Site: brandenburg
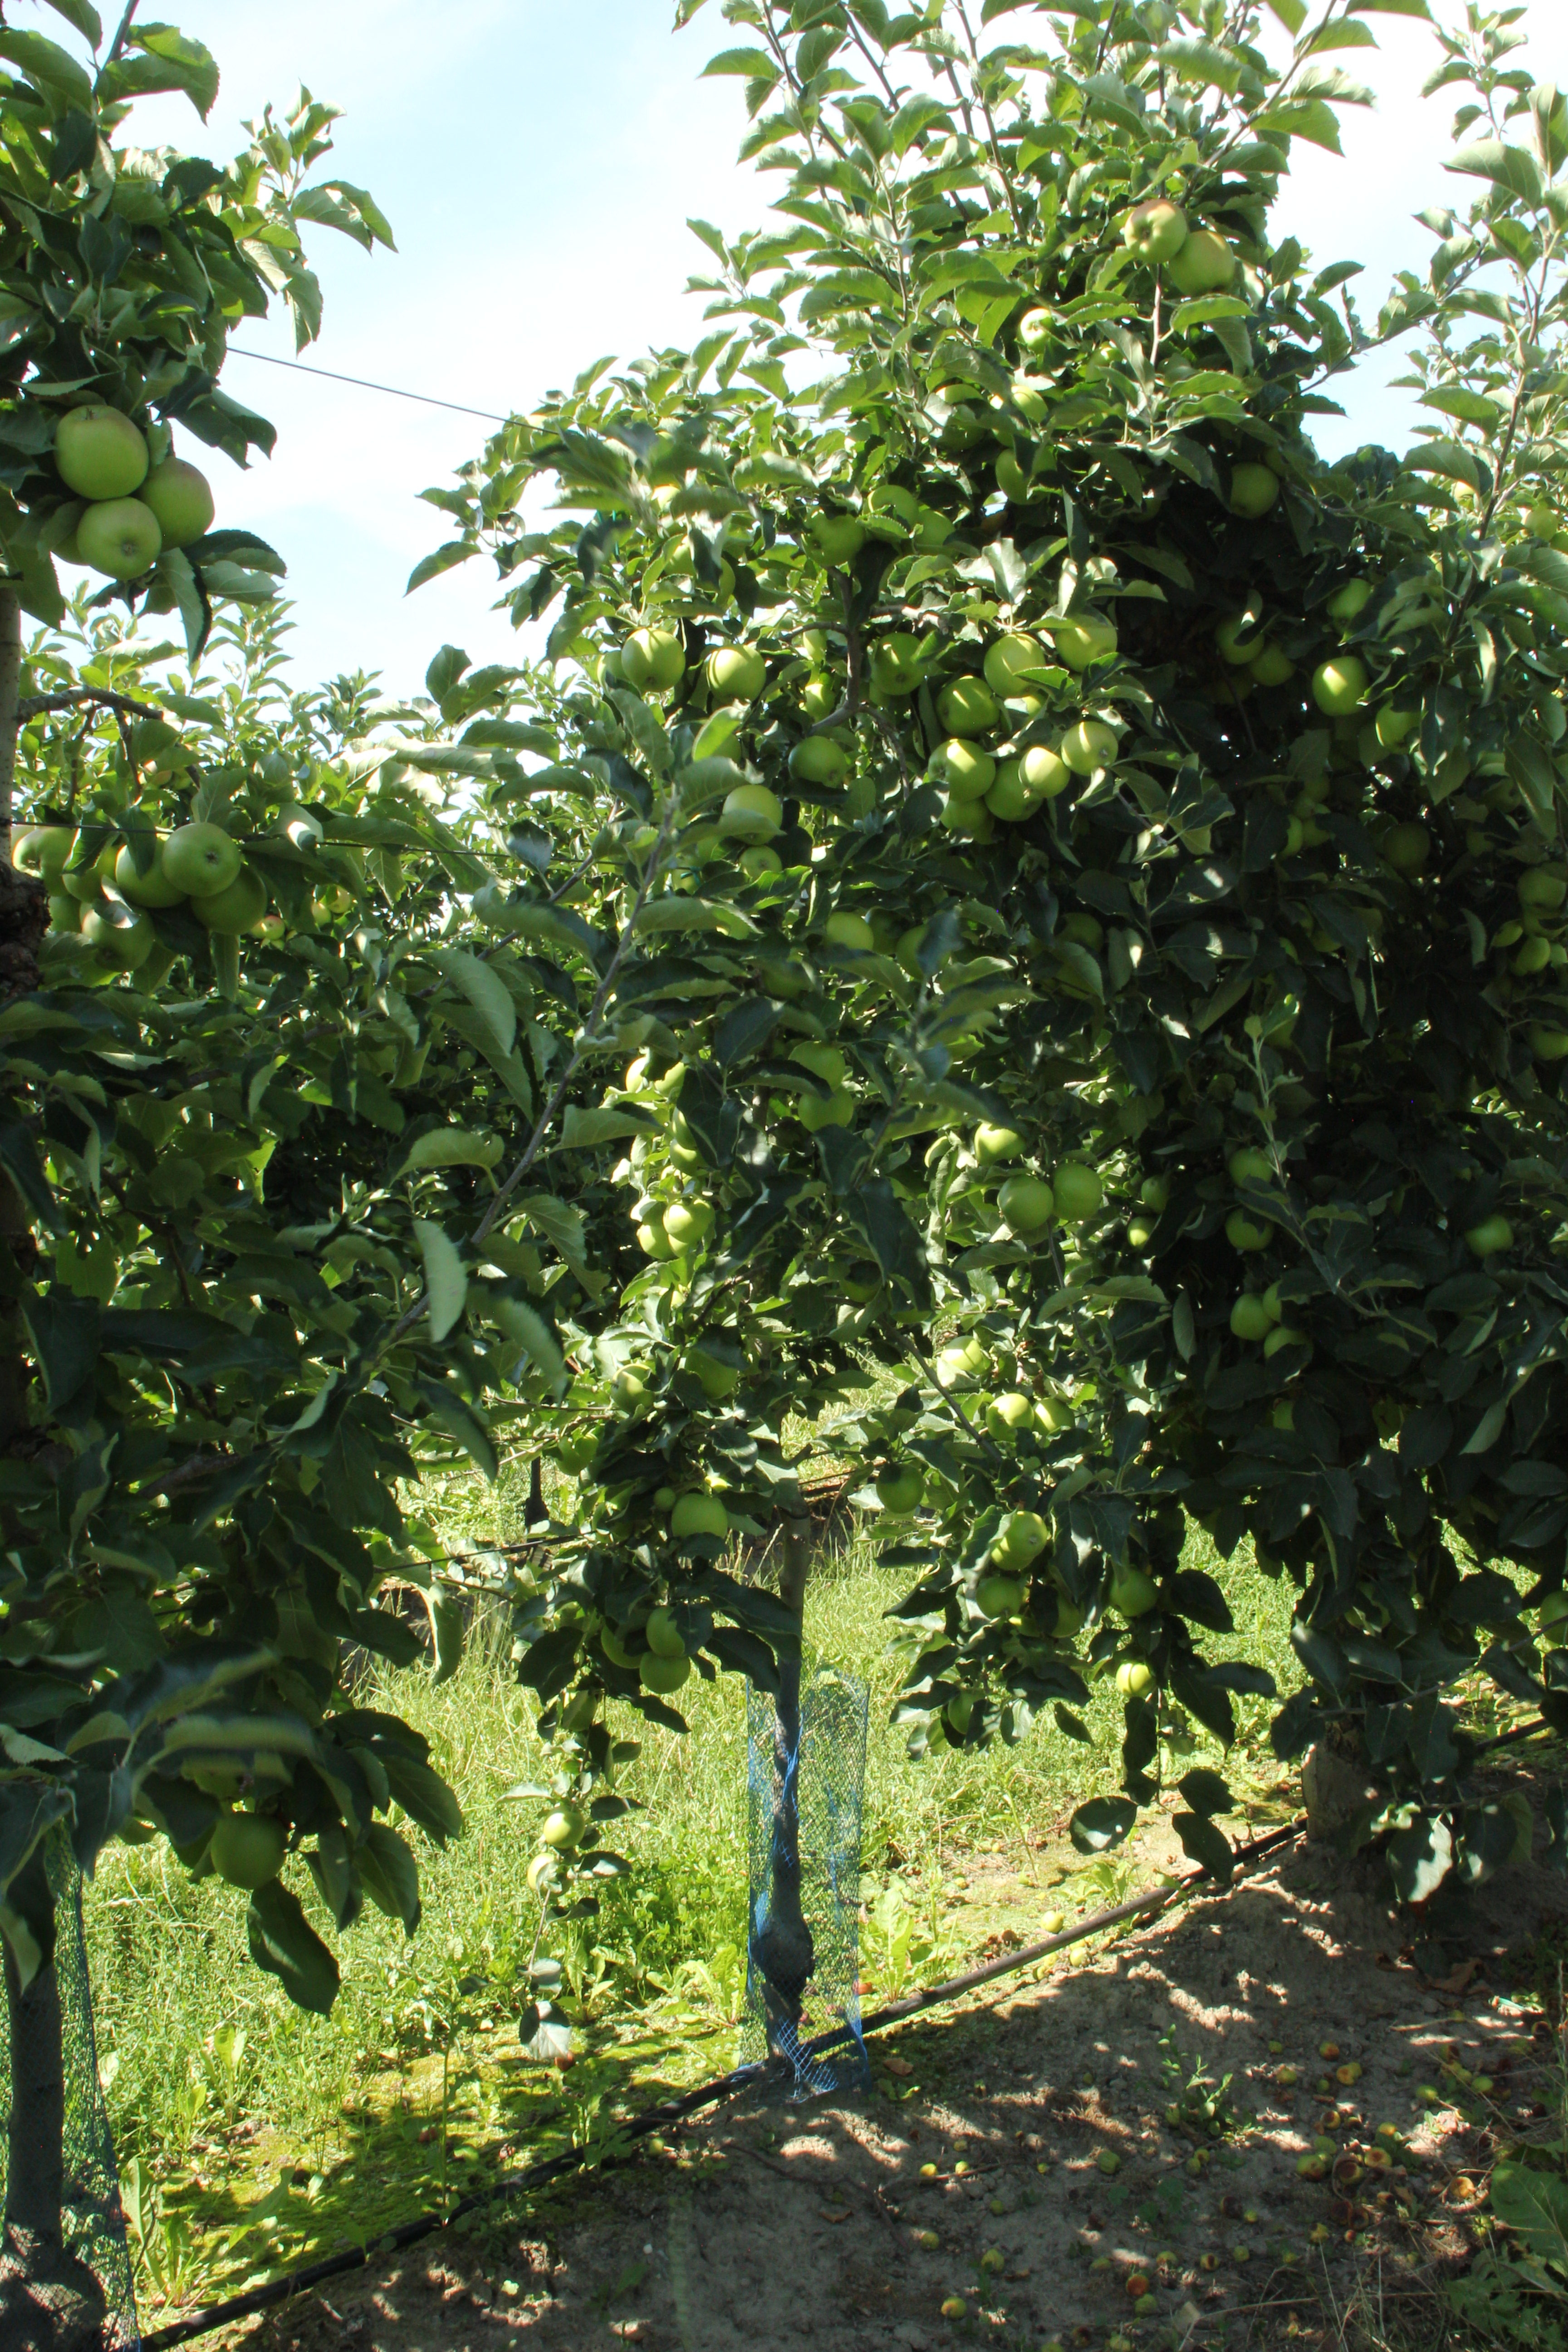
Growth stage (BBCH 77): Development of fruit